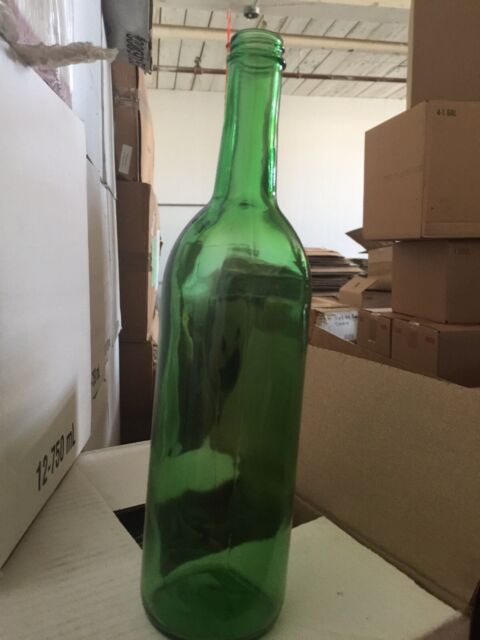
Label: glass